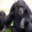
Label: chimpanzee